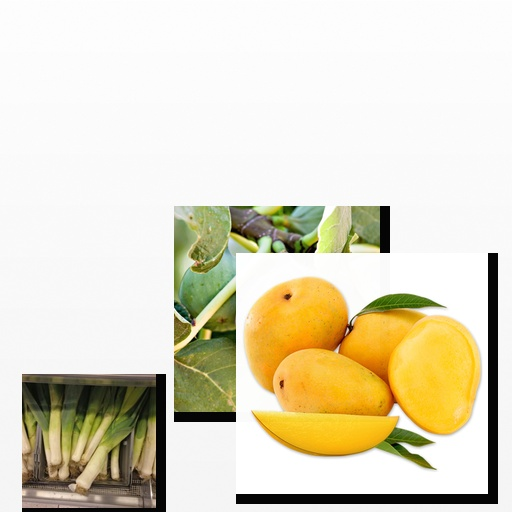
Food items: mango, leek, fig